Suleiman Bridge

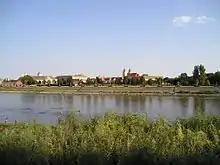
Tvrđa viewed from across the River Drava (possible location of the former Suleiman Bridge).

The construction of the bridge which connected Osijek and Darda, began by Pargalı Ibrahim Pasha on August 16, 1526 following the orders of Suleiman the Magnificent. The bridge was designed by Mimar Sinan, a military engineer who later became the sultan's chief architect. It took the form of a wooden road on piers and was approximately long and wide.